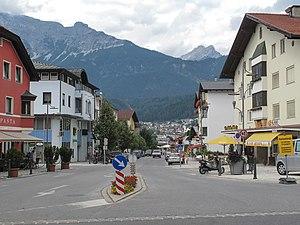
Wattens est une commune autrichienne du district d'Innsbruck-Land dans le Tyrol.